Woodlands, Marburg

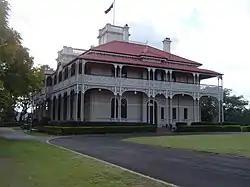
Woodlands, 2014

Woodlands is a heritage-listed mansion at Seminary Road, Marburg, City of Ipswich, Queensland, Australia. It was designed by George Brockwell Gill and built from 1889 to 1940s. It is also known as Marburg Campus, Ipswich Grammar School and St Vincent's Seminary. It was added to the Queensland Heritage Register on 21 October 1992.